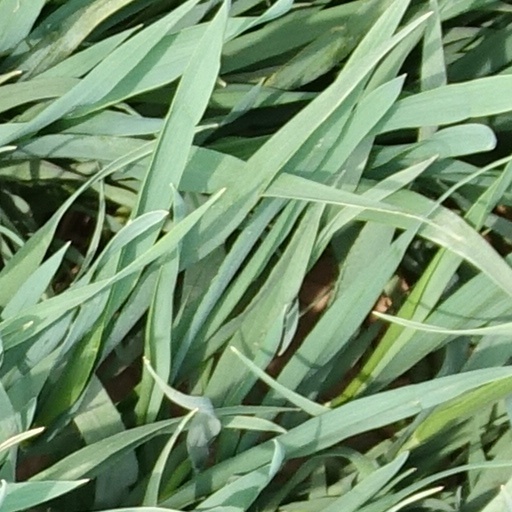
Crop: wheat